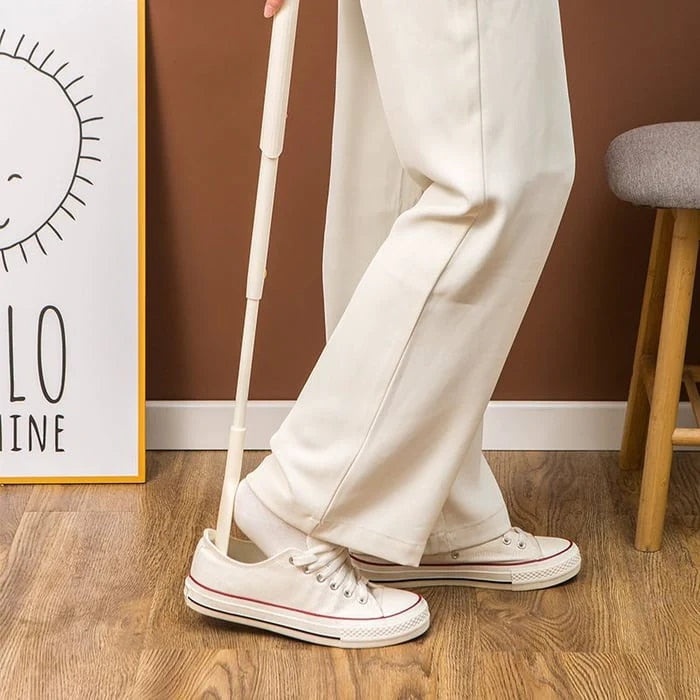
Chausse-pied téléscopique - Anti mal de dos
Points forts : ✅ Télescopique long en métal ✅ Design pliable portable ✅ Chausse-pied extra long durable Un enfilage facile dès aujourd'hui Notre chausse-pied télescopique vous permet de mettre vos chaussures/bottes en position assise ou debout sans vous pencher. Le chausse-pied extra long est très pratique pour les utilisations quotidiennes, en particulier un kit indispensable pour ceux qui ont des difficultés à se pencher. le chausse-pied peut être détaché en 2 parties avec une longueur minimale de 20,3 cm, poids léger de 170 g. Un sac de voyage en tissu est inclus, de sorte que les chausse-pieds peuvent être utilisés comme chaussures de voyage. corne pour le mettre dans votre petit sac. Emportez-le partout avec vous n'importe quand. Caractéristiques : Type d'article : Stockage Matériel: ABS + PP Style : minimaliste moderne Scène de stockage: stockage de salon Couleur : Blanc Le pack comprend : 1 x Chausse-pied télescopique - Anti mal de dos
Brand: Promotime.fr
Category: Home & Garden > Household Supplies > Shoe Care & Tools > Shoe Horns & Dressing Aids